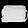
Label: Bag